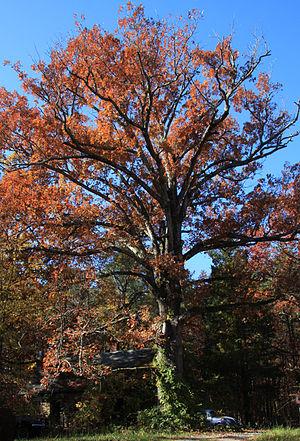
Cette liste des arbres officiels des États-Unis reprend tous les arbres officiels des différents États ainsi que ceux des possessions américaines.